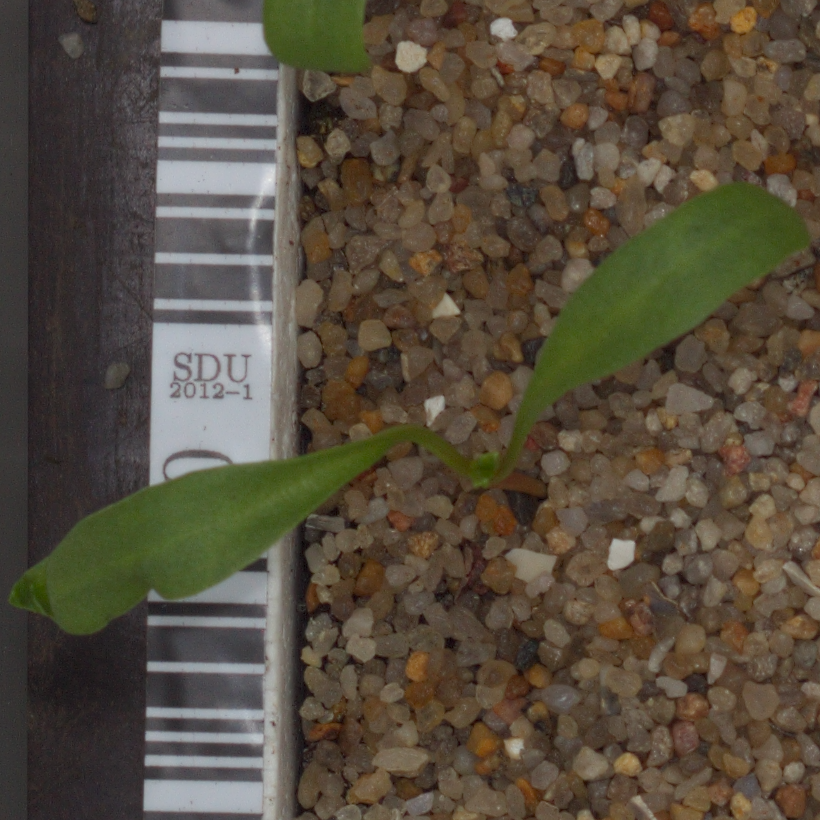
Label: sugar_beet